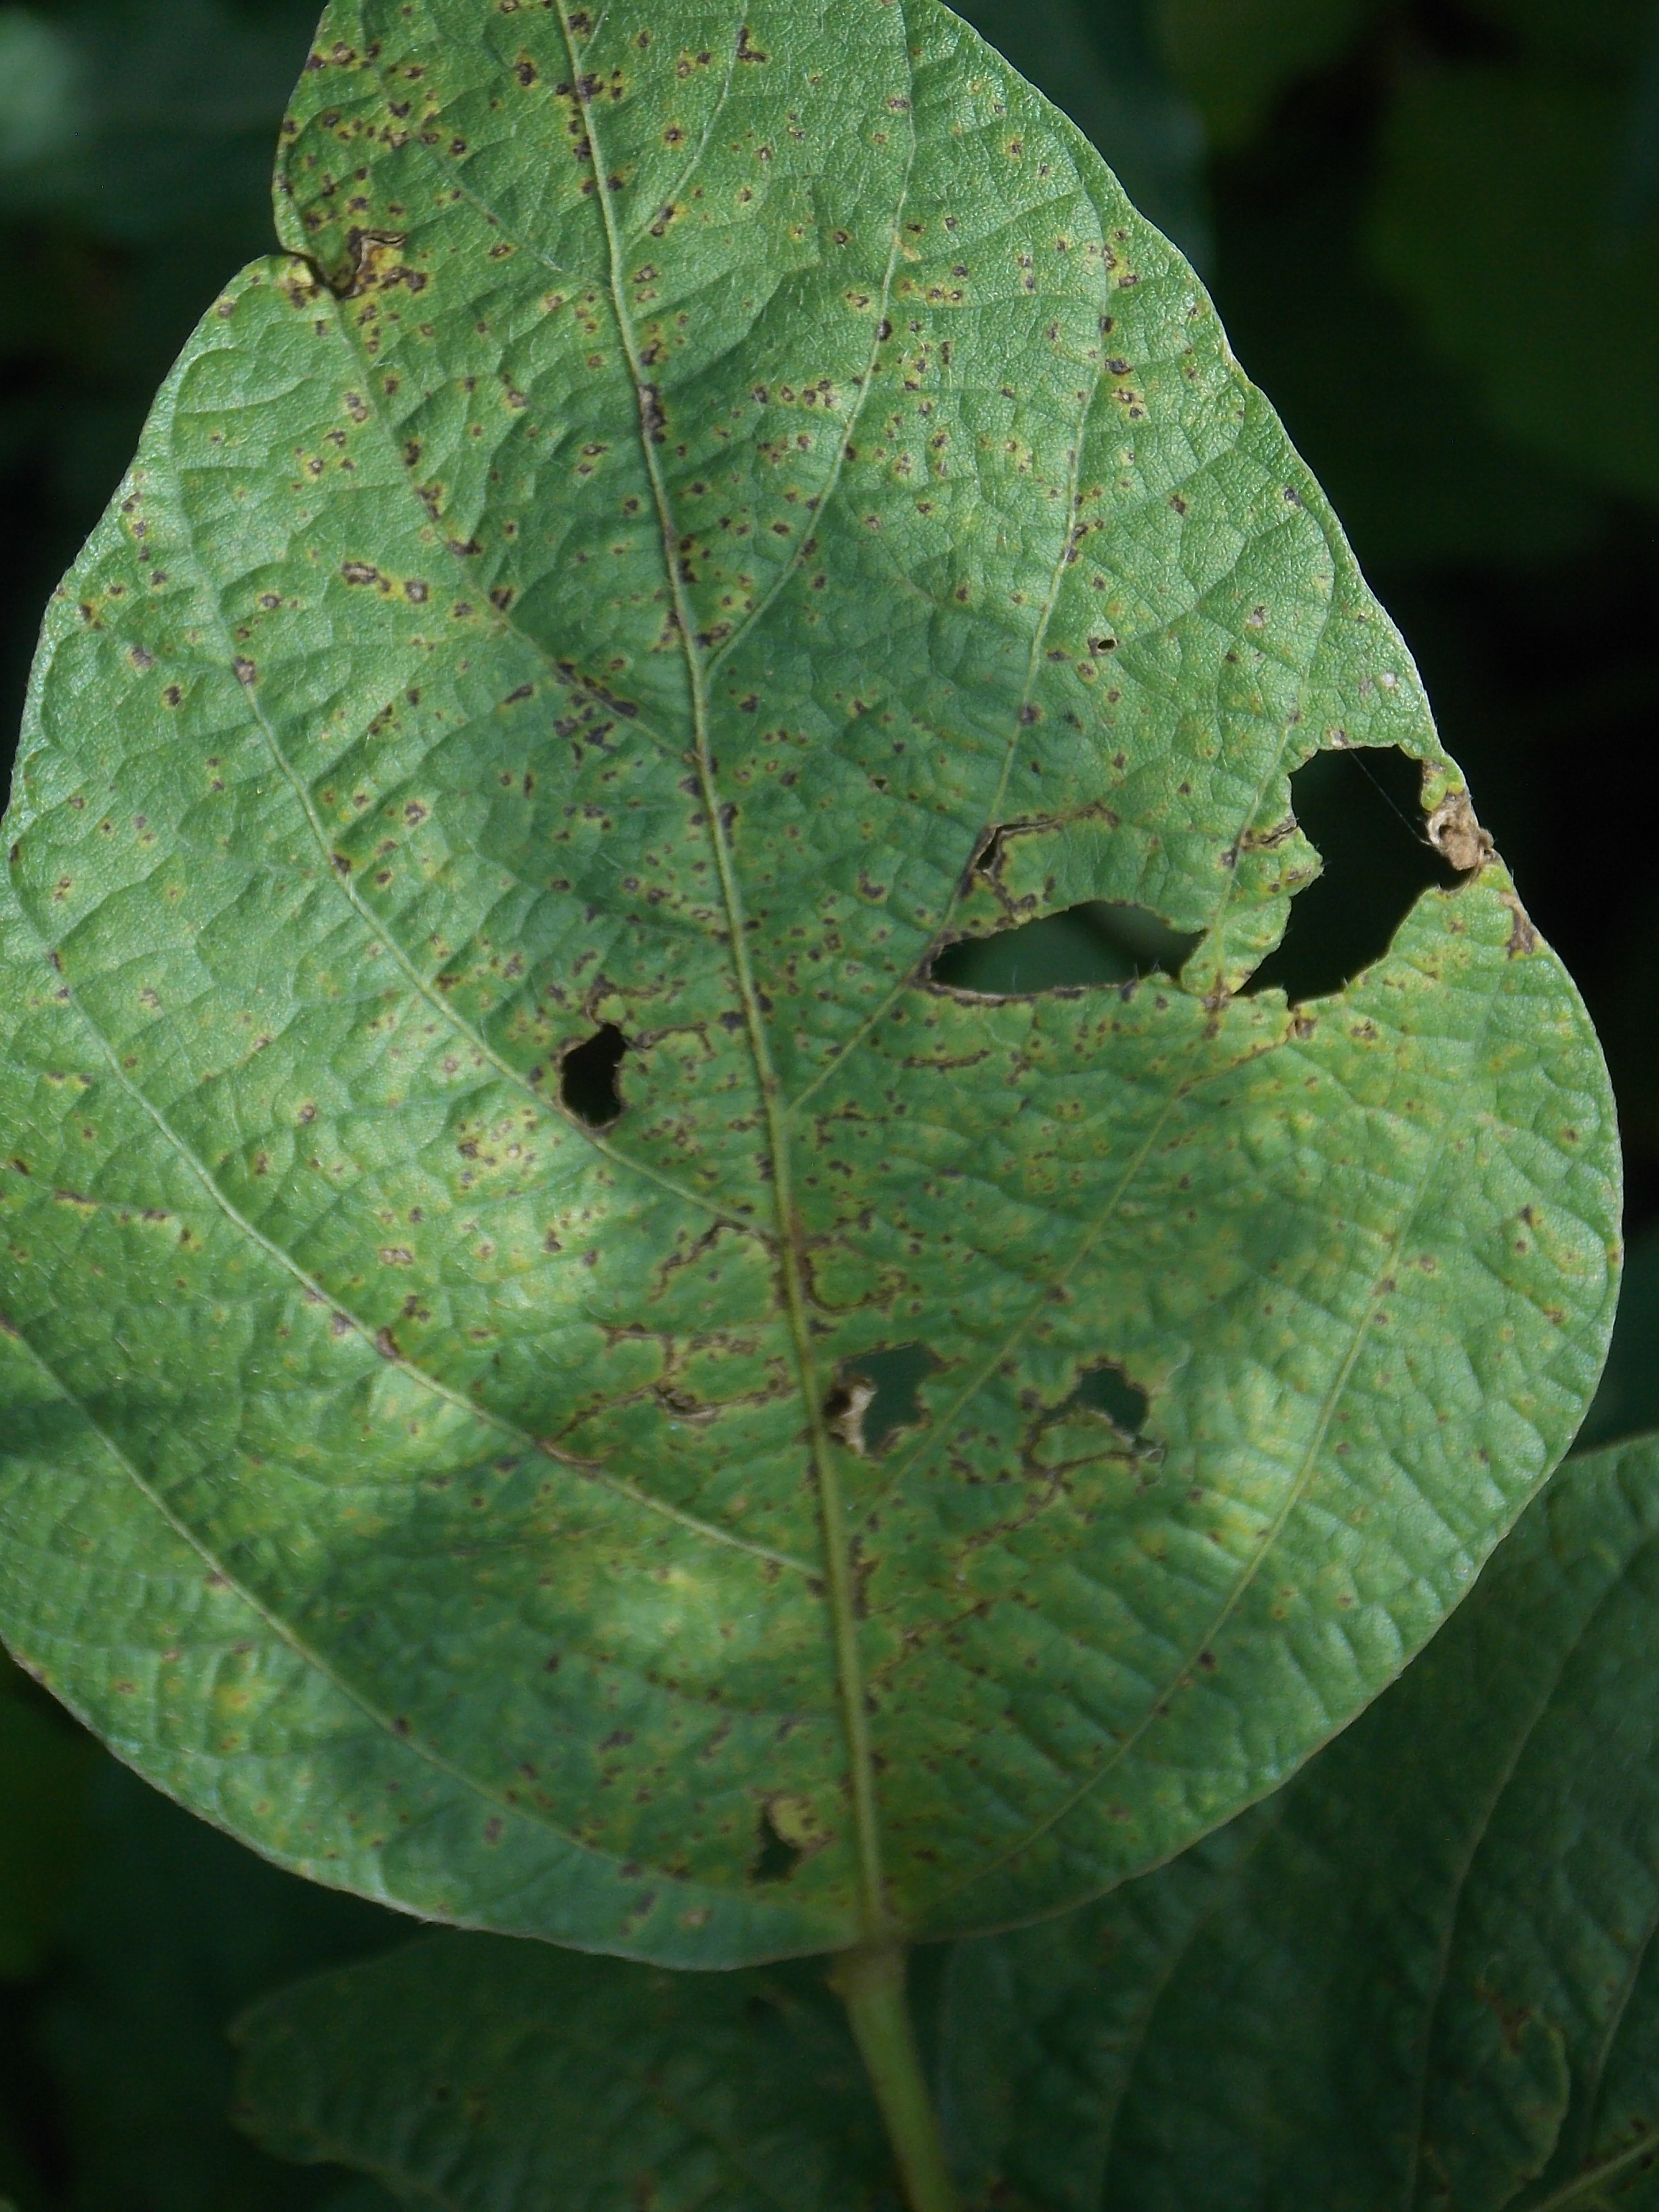
Label: Disease